Chongos zamoranos
Also known as:
es - Spanish: Chongos zamoranos
jv - Javanese: Chongos zamoranos
Category: dessert (dessert)
Cuisine: Mexican
Associated cuisines: Mexican
Area: Zamora
Countries: Mexico
Region: Central America

This dish is a dessert made of curdled milk. It is typically prepared with rennet tablets, milk, sugar and cinnamon. The result is a dish of soft cheese-like consistency on a sweet brown milky syrup.

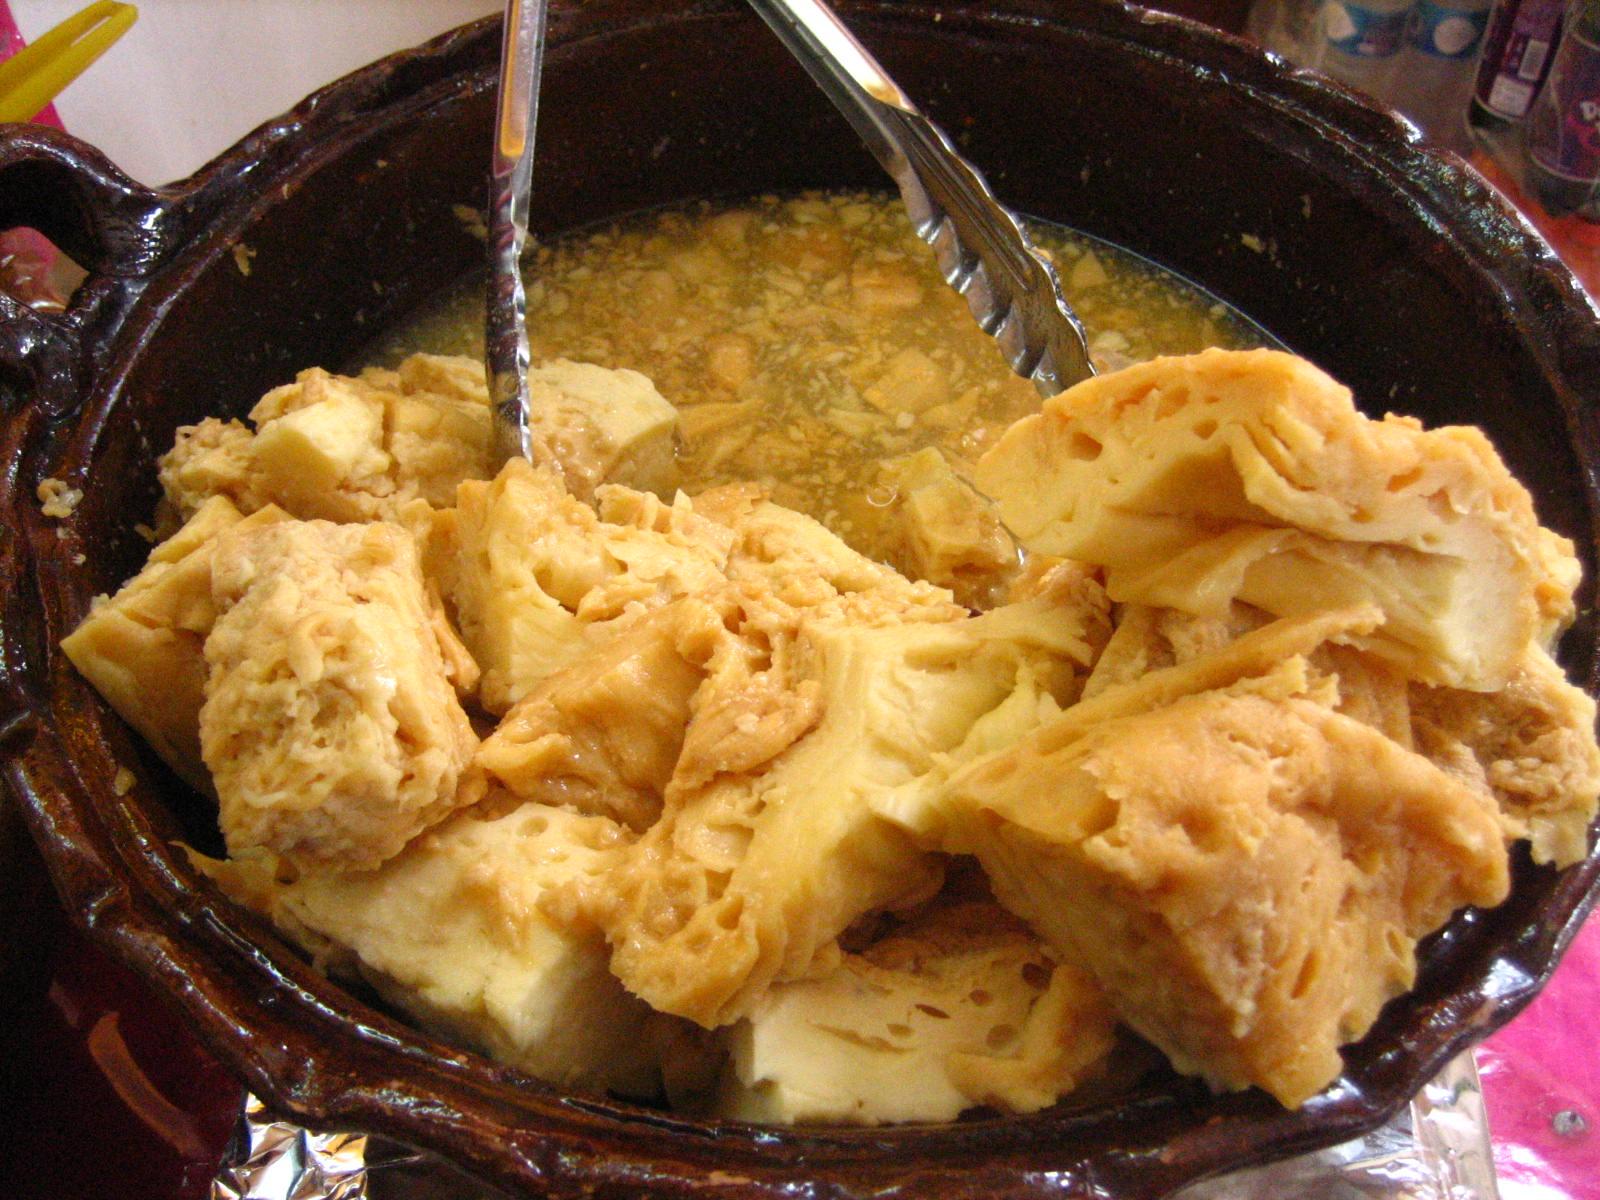